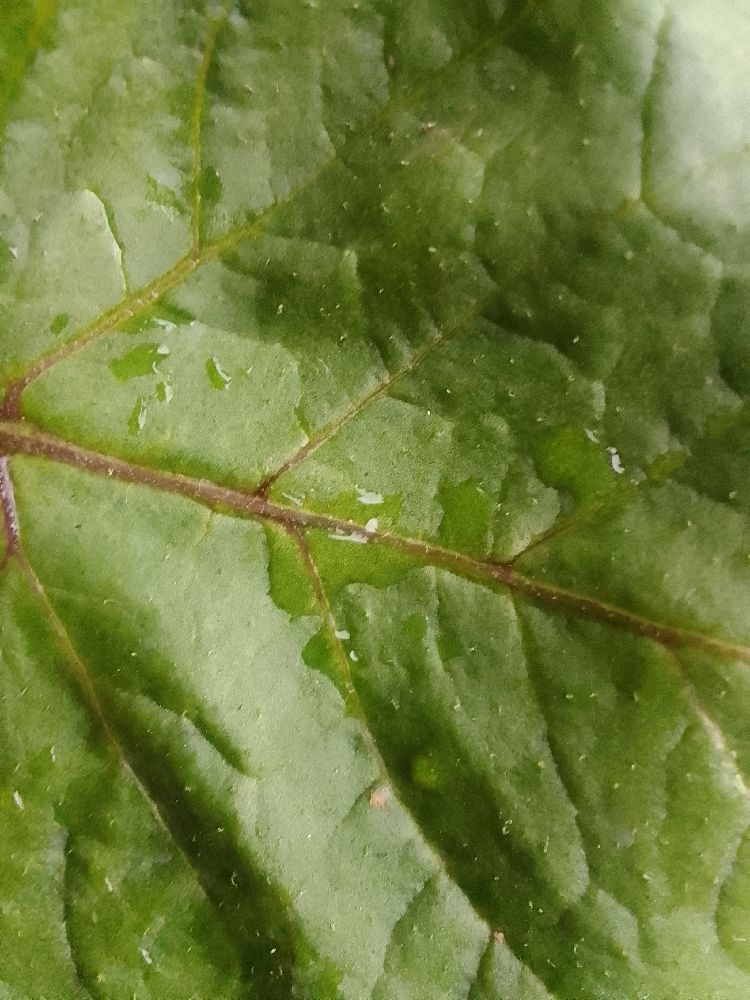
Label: Healthy